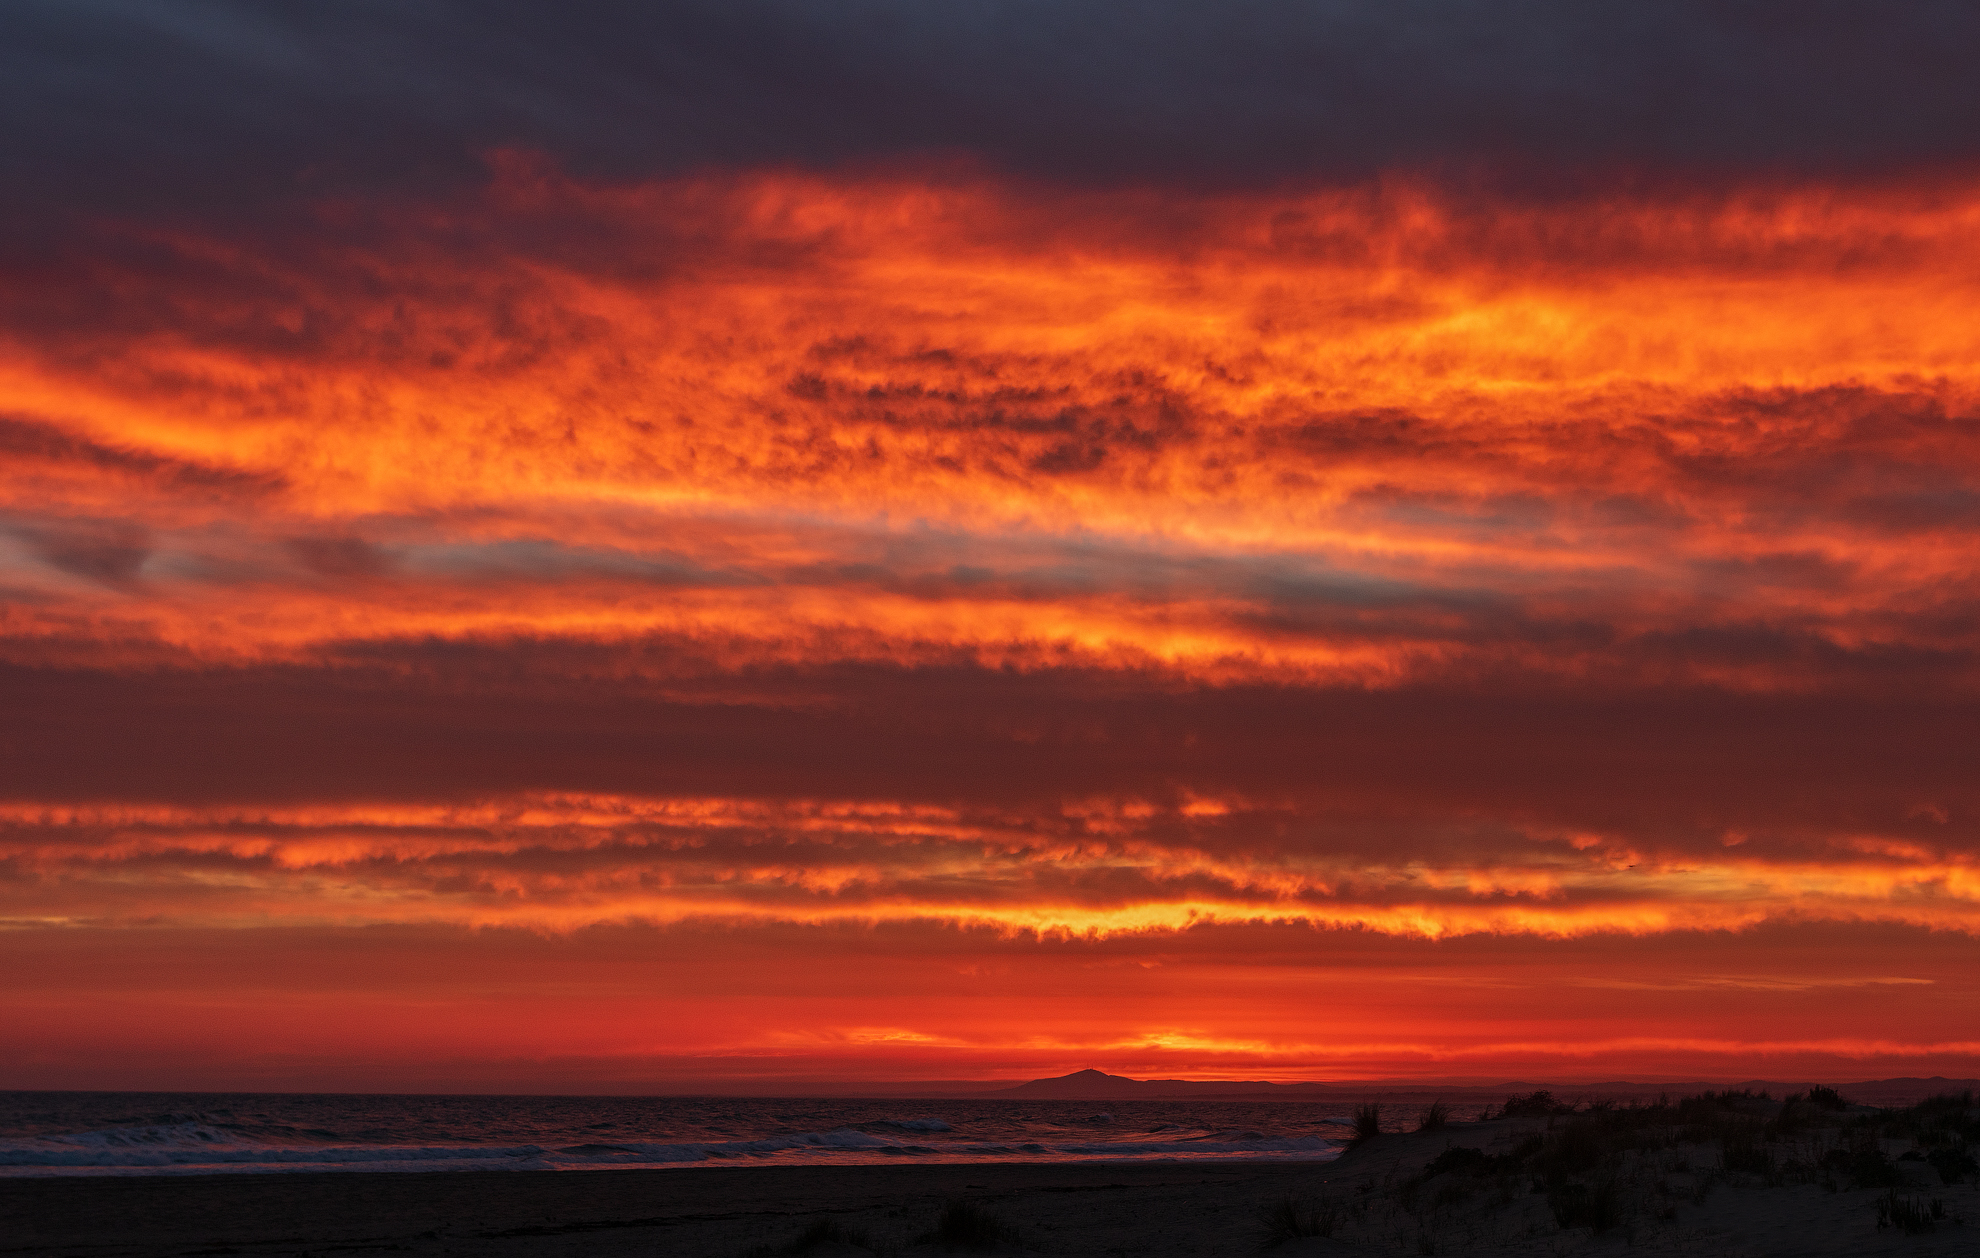
sky, sunset, afterglow, red sky at morning, horizon, sunrise, cloud, evening, red, dusk, sea, atmospheric phenomenon, morning, dawn, calm, orange, celestial event, atmosphere, ecoregion, sun, ocean, sound, landscape, cumulus, coast, event, sunlight, geological phenomenon, meteorological phenomenon, bay